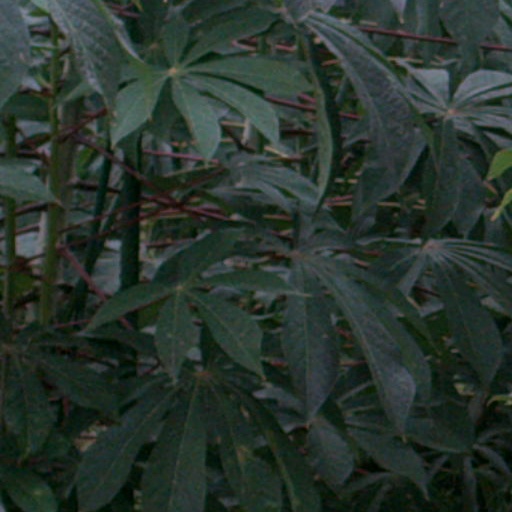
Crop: cassava